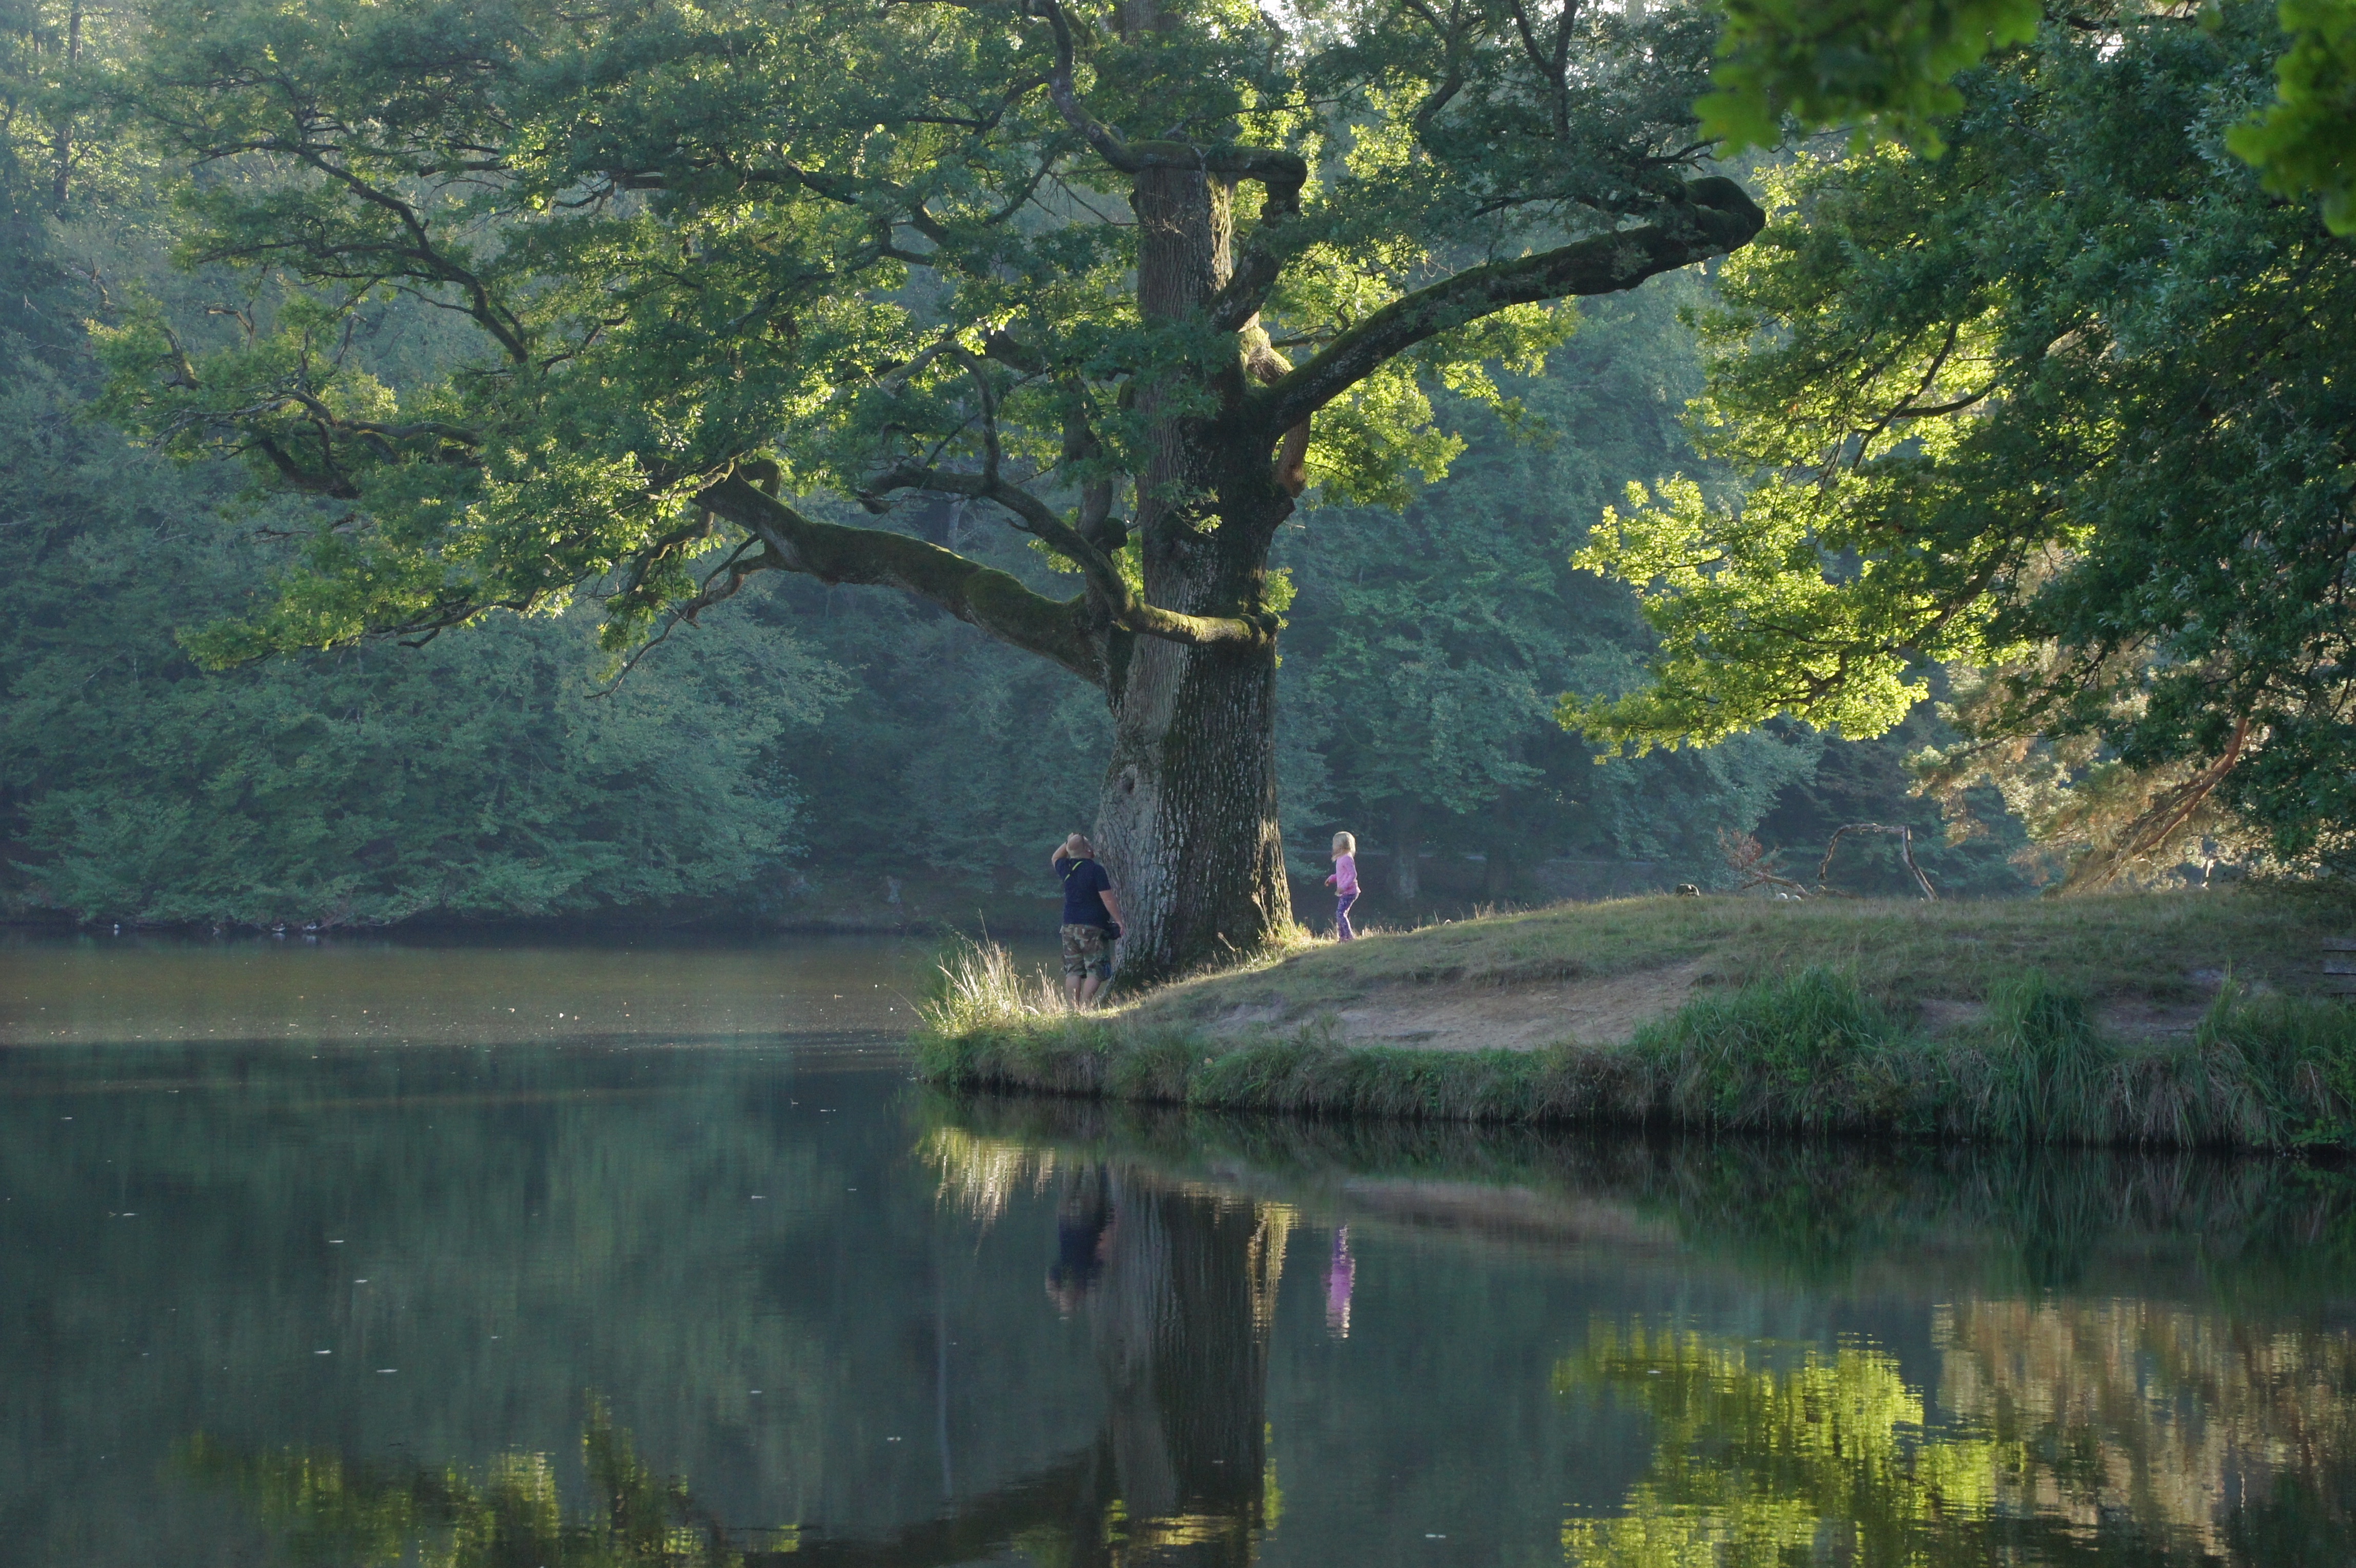
tree, water, nature, forest, swamp, wilderness, light, plant, morning, leaf, flower, lake, river, pond, stream, green, reflection, jungle, autumn, waterway, leaves, bank, wetland, out, woodland, habitat, mood, mirroring, recovery, rural area, natural environment, atmospheric phenomenon, woody plant, bayou